Hope and Glory (film)

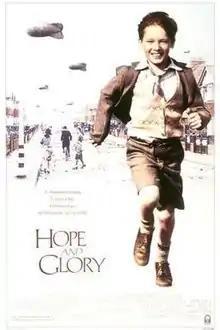
Theatrical release poster

Hope and Glory is a 1987 comedy-drama war film written, produced, and directed by John Boorman based on his own experiences growing up in London during World War II. It was distributed by Columbia Pictures. The title is derived from the traditional British patriotic song "Land of Hope and Glory". The film tells the story of the Rohan family and their experiences, as seen through the eyes of the son, Billy (Sebastian Rice-Edwards).